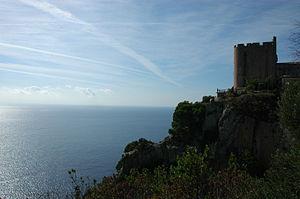
La liste suivante des musées et collections du Baix Empordà traite des différents musées et collections qui existent dans la région du Baix Empordà.